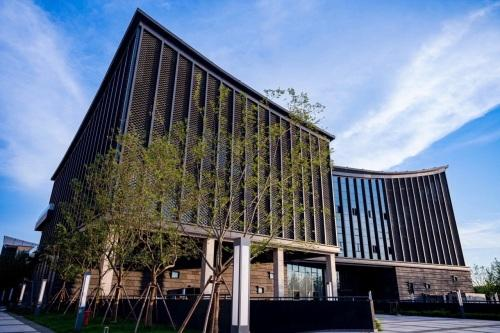
地标名称：绍兴博物馆新馆
所在城市：绍兴市·越城区